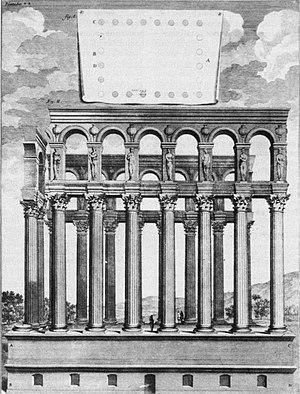
Edifice gallo-romain du IIIe siècle piliers de tutelle à Bordeaux détruit en 1675. Dessin et plan de Claude Perrault (1613-1688) à l'occasion d'un voyage à Bordeaux en 1669, gravé par Pierre Lepautre vers 1684.
Les Piliers de Tutelle étaient un important monument gallo-romain construit au IIIᵉ siècle à l'emplacement approximatif de l'angle sud-ouest du Grand Théâtre de Bordeaux. Il était composé de 24 colonnes surmontées d'une architrave, rehaussées d'un couronnement à arcades orné de caryatides. Il a été détruit en 1677 lors de la construction du château Trompette.
Burdigala est le nom latin de la cité antique fondée par l'Empire Romain. Elle est aujourd'hui l'actuelle ville de Bordeaux, en France.